Hispaniola

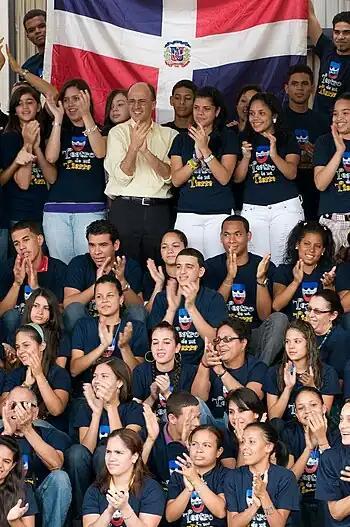
Peoples of the Dominican Republic

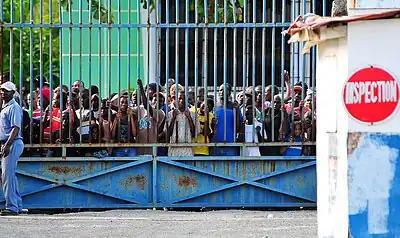
Peoples of Haiti in Port-de-Paix in Haiti

Hispaniola is the most populous Caribbean island with a combined population of 23 million inhabitants .